The Numbers Station

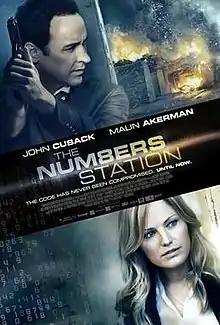
Pre-release cinema poster

The Numbers Station is a 2013 American action thriller film, starring John Cusack and Malin Åkerman, about a burned-out CIA black ops agent assigned to protect the code operator at a secret American numbers station somewhere in the British countryside.